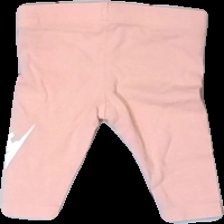
View: back
Type: Tights
Category: Children
Brand: Nike
Colors: Pink, White
Material: 100% cotton
Pattern: Logo print
Cut: Regular
Size: 56
Season: All
Price range: <50
Recommended usage: Export
Description: rosa tights med vit logga på ben